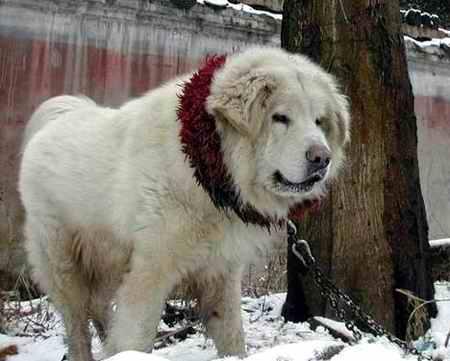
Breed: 205-n000030-Tibetan_mastiff